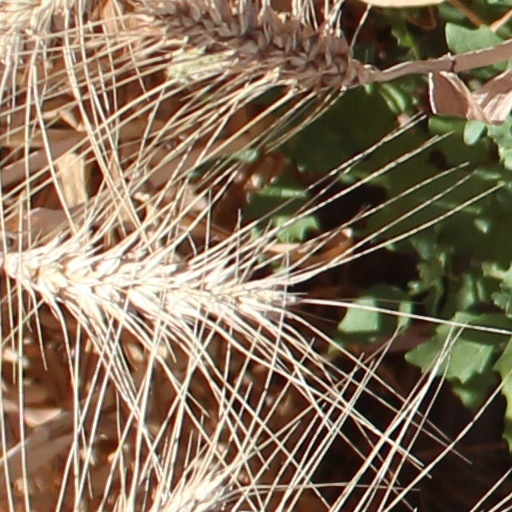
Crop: wheat